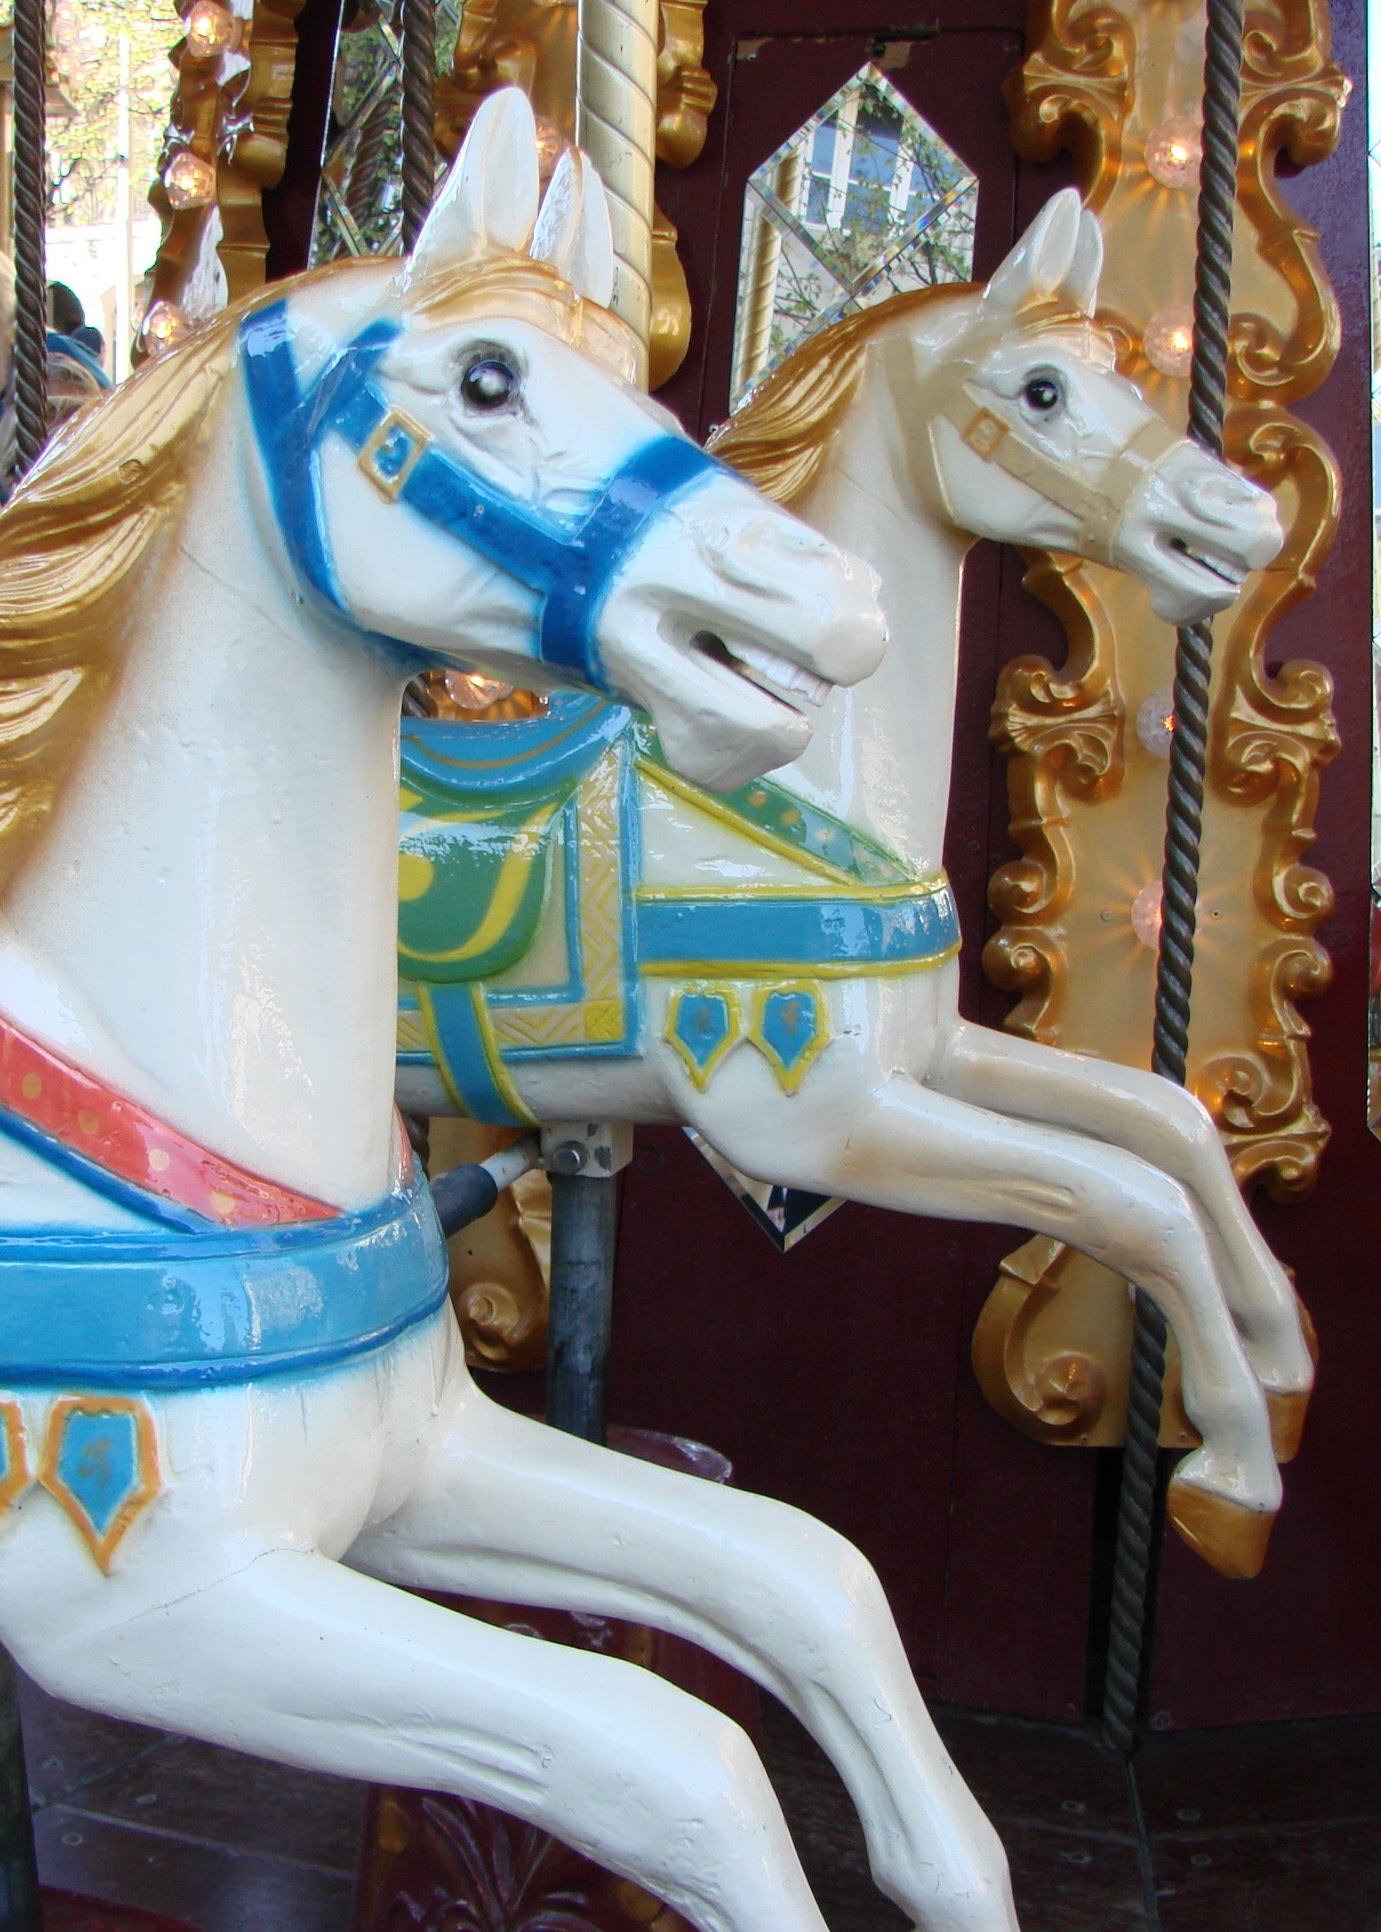
vintage, retro, recreation, amusement park, park, carousel, colorful, childhood, horses, fun, wooden, nostalgic, merry go round, amusement ride, outdoor recreation, nonbuilding structure